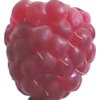
Label: raspberry